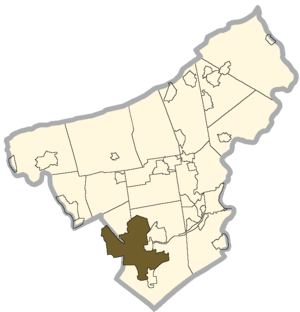
Bethlehem est une ville de Pennsylvanie fondée en 1741 par les Frères moraves. Ville industrielle, son histoire est liée à la sidérurgie et la compagnie Bethlehem Steel qui y eut son siège pendant 140 ans, jusqu'à sa faillite en 2001.